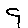
Label: 9